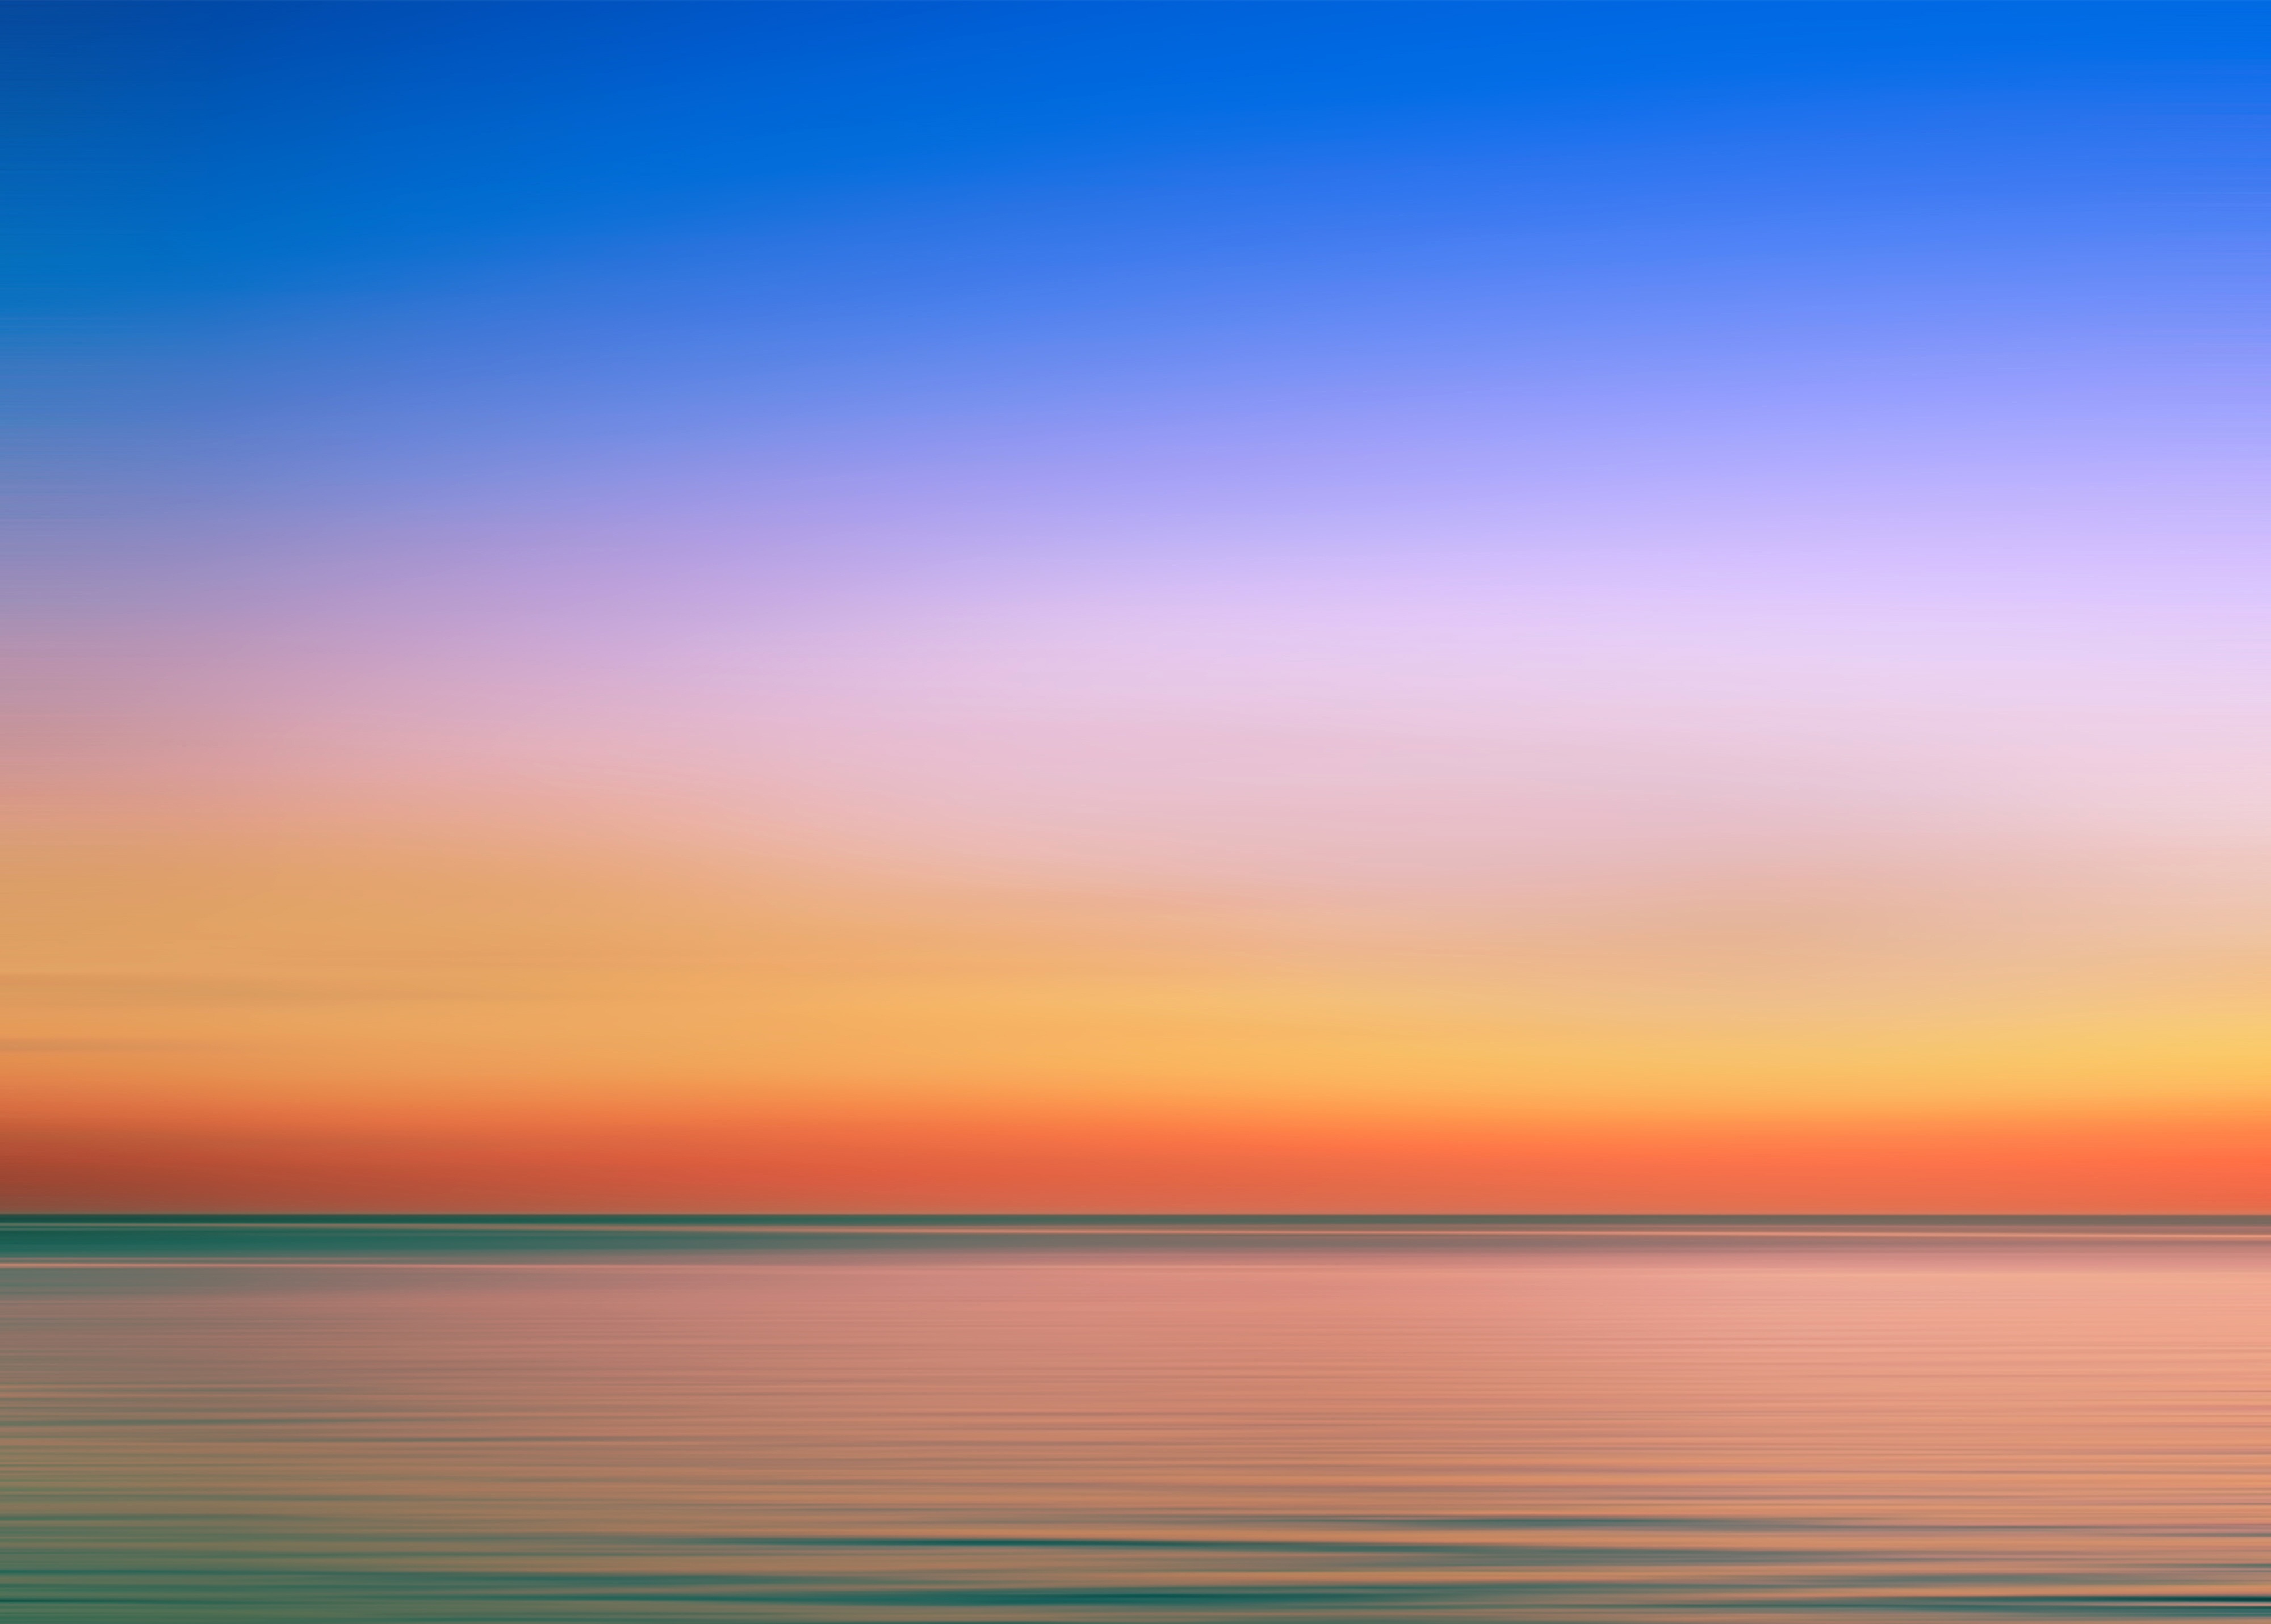
beach, sea, coast, ocean, horizon, sky, sunrise, sunset, sunlight, morning, wave, dawn, atmosphere, dusk, evening, afterglow, red sky at morning